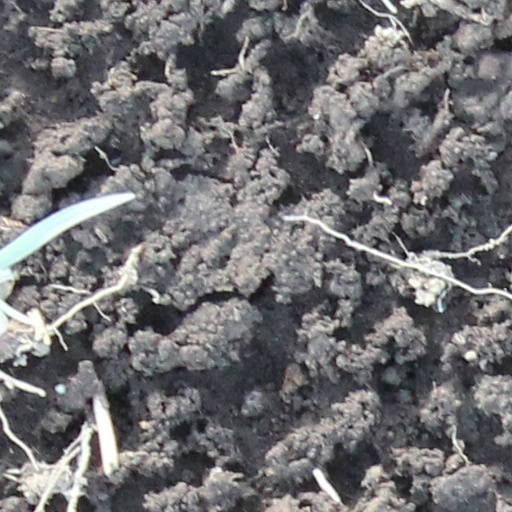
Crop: wheat